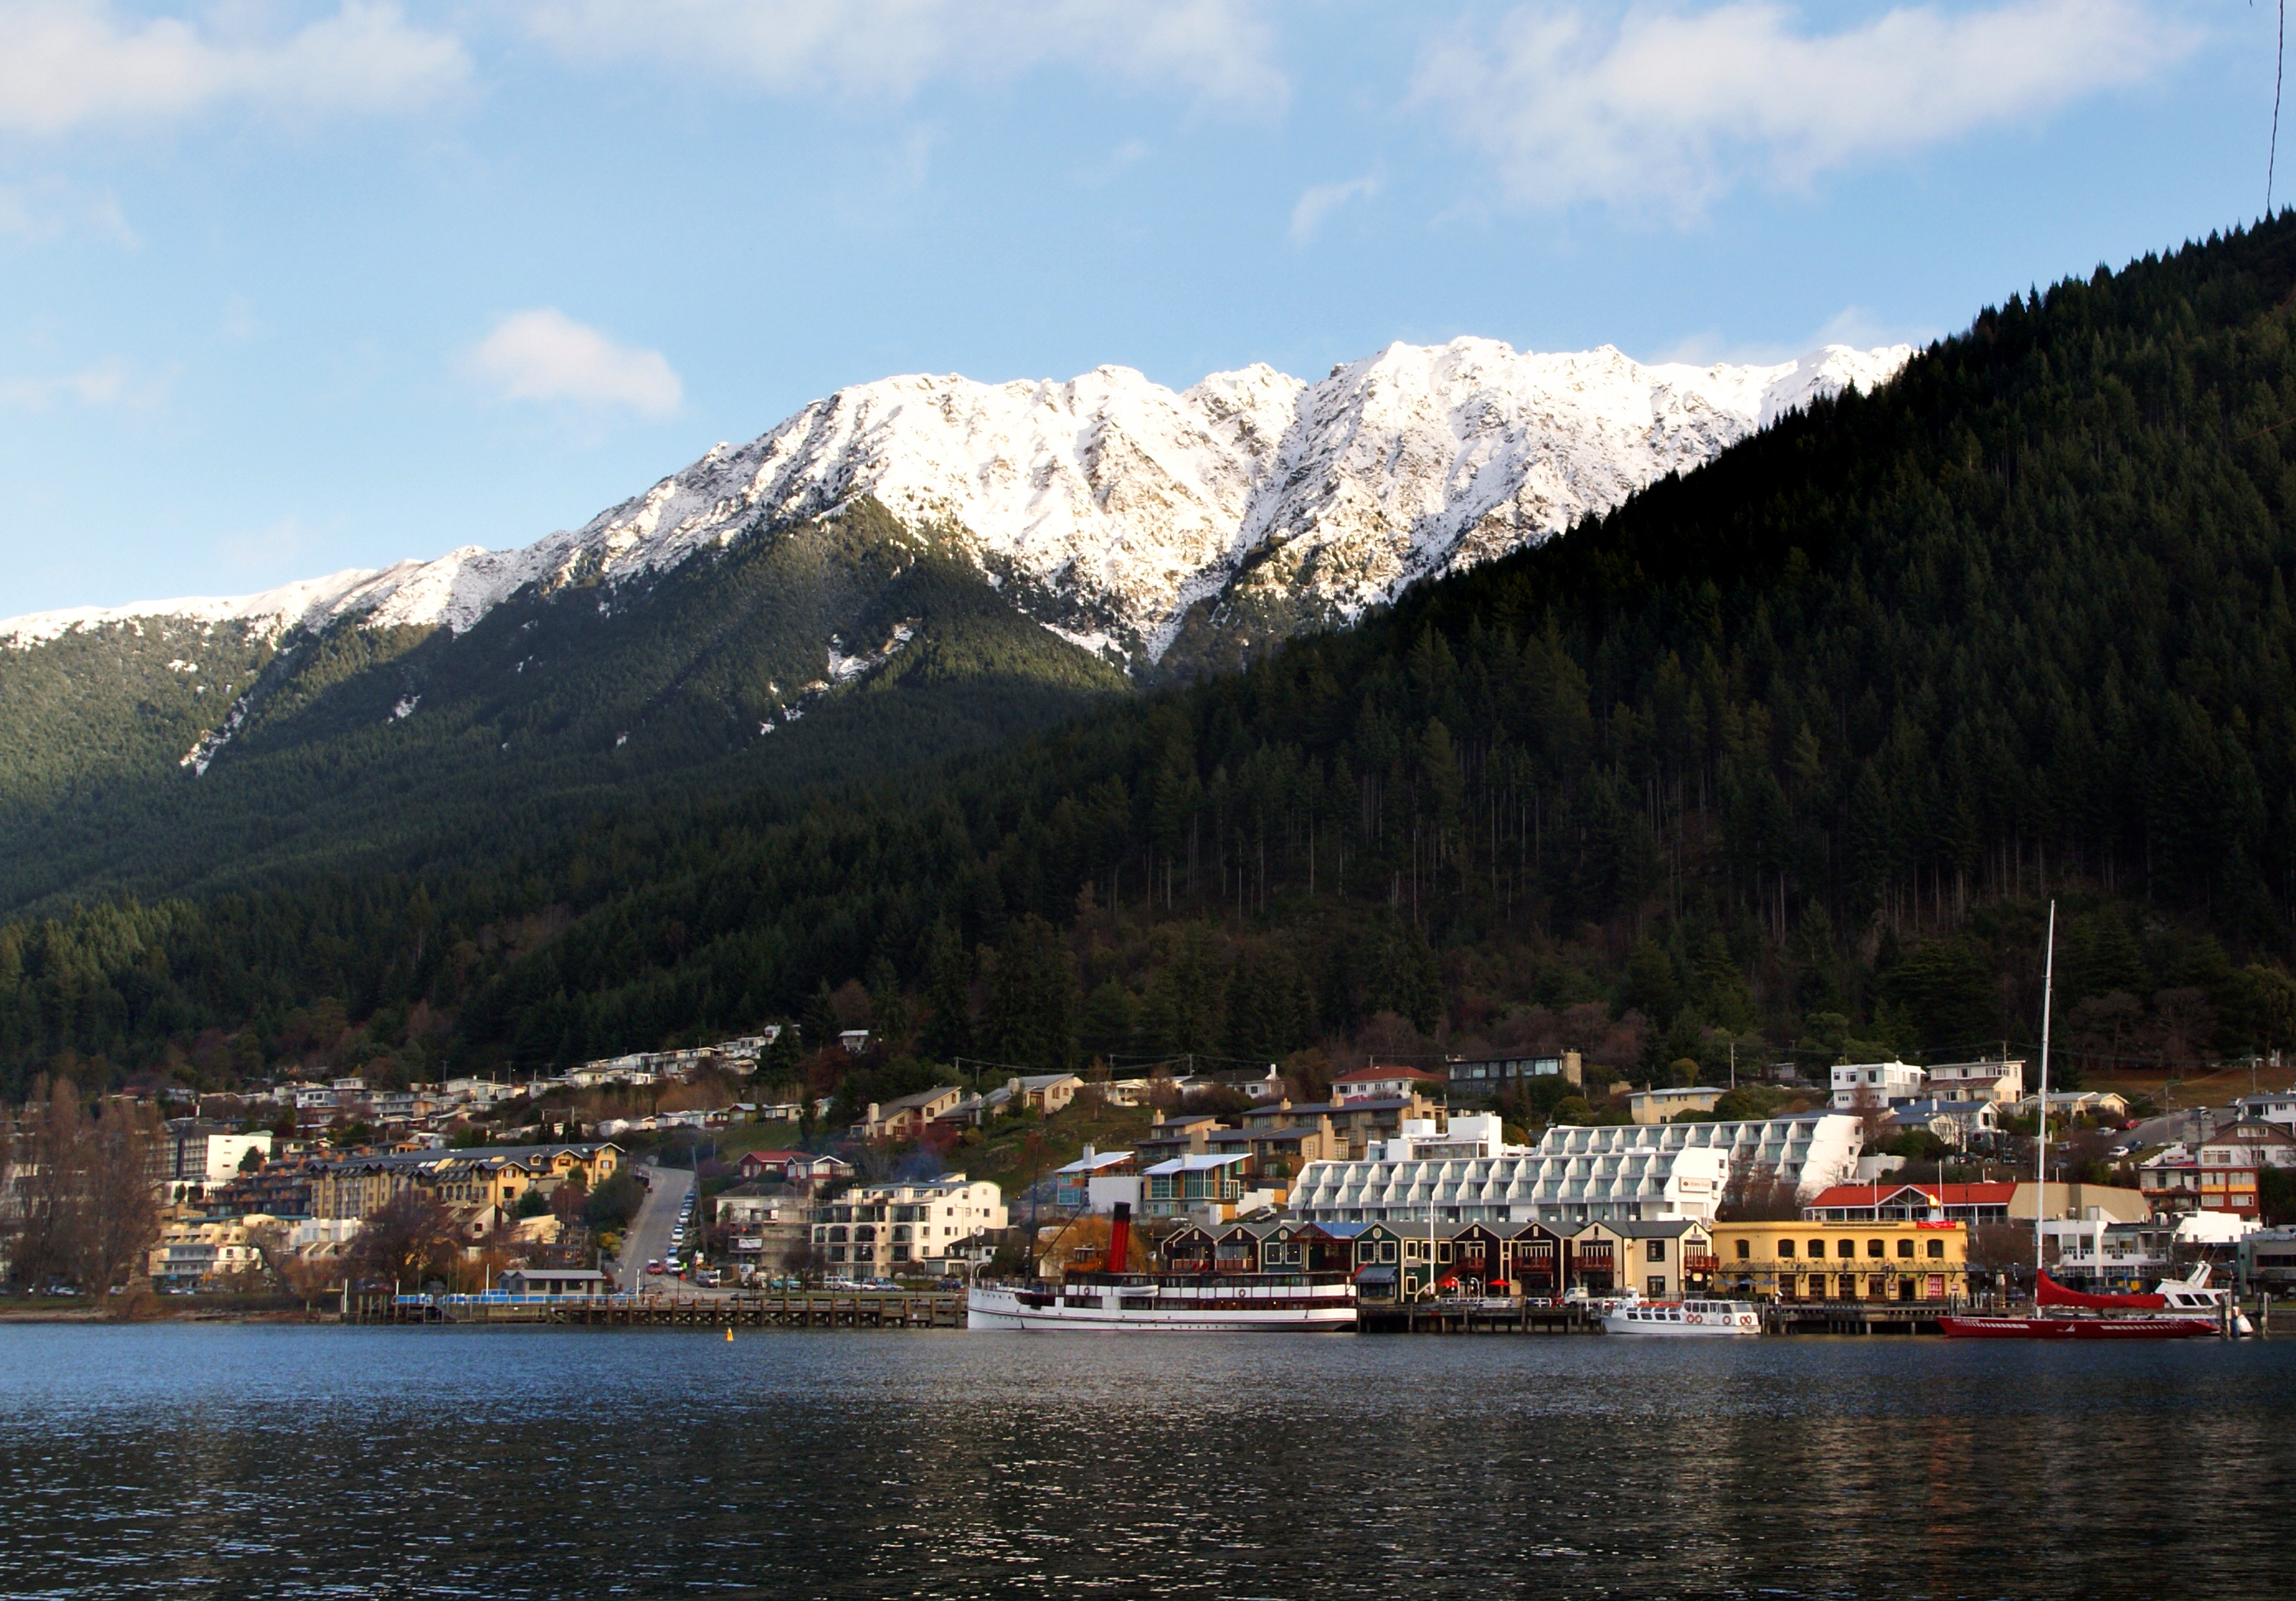
sea, mountain, boat, lake, mountain range, vehicle, bay, fjord, publicdomain, tssearnslaw, lakewakatipu, queenstownnewzealand, steamerwharfqueenstown, skinewzealand, winterresortskiresort, landform, alpineresort, queenstownbay, glacial landform